8th/9th Battalion, Royal Australian Regiment

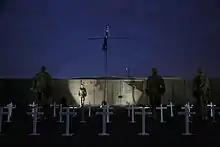
Soldiers from 8/9 RAR deployed to Iraq in 2016 commemorate 8 RAR's role in the battles of the Long Hai Hills during the Vietnam War

The battalion lanyard is coloured slate grey and beech brown and these colours are used elsewhere in sporting uniforms and the like. The official battalion march is "The Brown and Grey Lanyard," but the unofficial march is "Black Bear" with a boisterous 'HOI' inserted in the appropriate places.